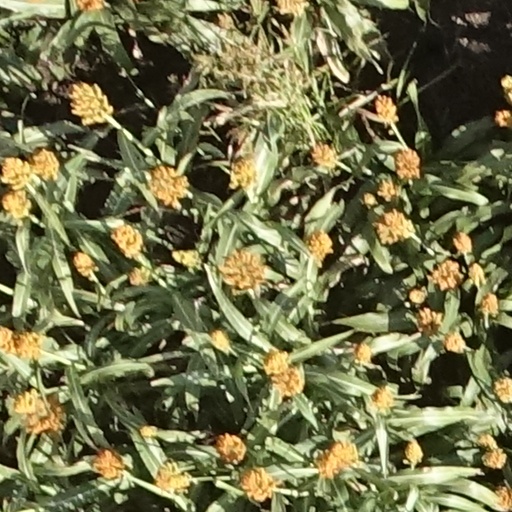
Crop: sorghum